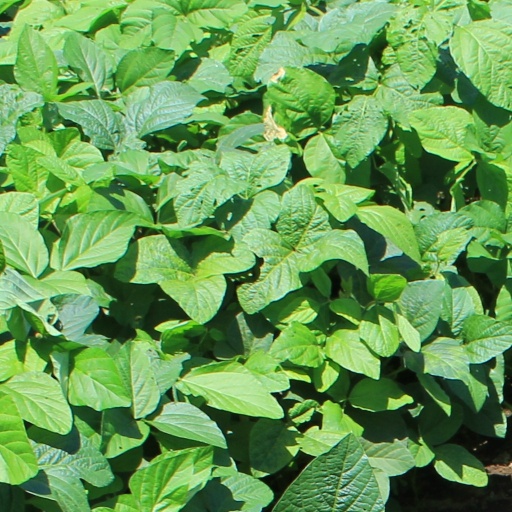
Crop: soybean